Cetacean bycatch

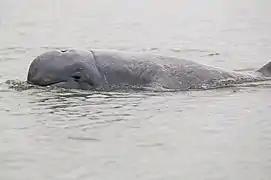
Irrawaddy dolphin

In New Zealand, these dolphins have a high rate of entanglement. Hector's dolphin ("Cephalorhynchus hectori") is endemic to the coastal waters of New Zealand and there are about 7,400 in abundance. A small population of Hector's dolphins is isolated on the west coast of the island and have been declared a subspecies called Maui's dolphin. Maui's dolphins ("Cephalorhynchus hectori maui") are often caught in set nets and pair trawlers resulting in less than 100 left in the wild. For protection, a section of the dolphin's range on the west coast has been closed to gillnet fisheries.